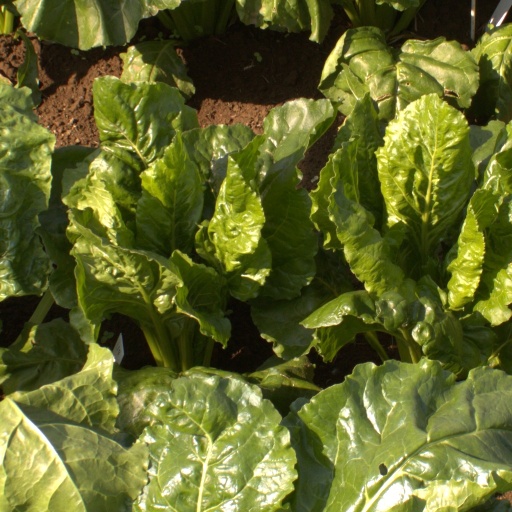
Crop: sugar beet